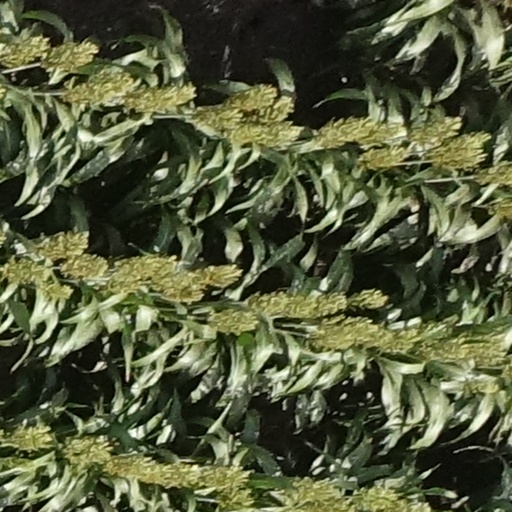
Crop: sorghum